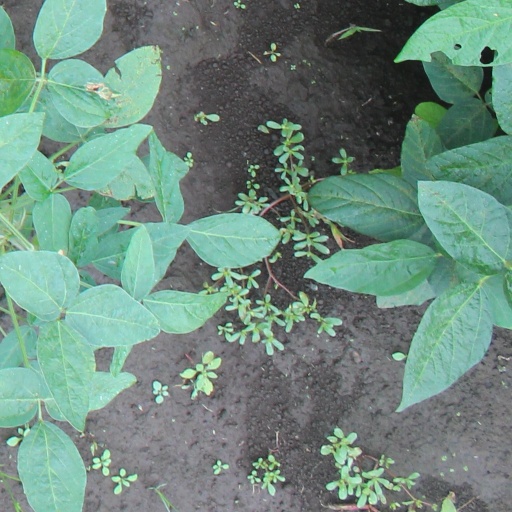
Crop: soybean